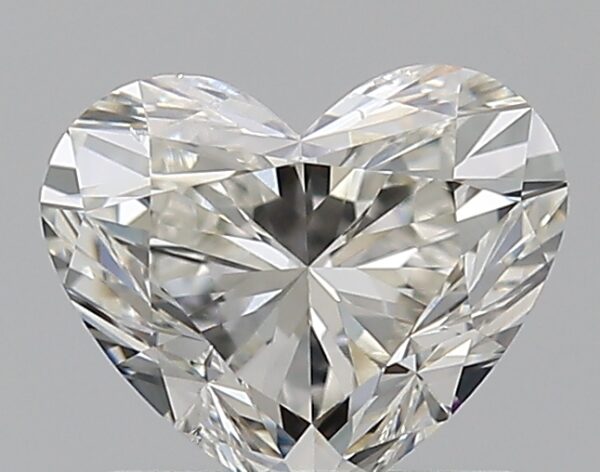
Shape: heart
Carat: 0.9
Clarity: VS2
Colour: I
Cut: EX
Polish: EX
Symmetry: EX
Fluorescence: N
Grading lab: GIA
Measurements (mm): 5.71 x 6.79 x 3.95